Barbara Waring

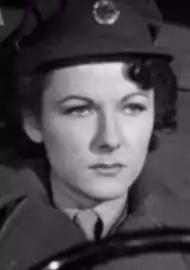
Barbara Waring

Barbara Waring ( Barbara Alice Waring Gibb; 1 August 1911 – April 1990) was an English actress, screenwriter, and playwright.